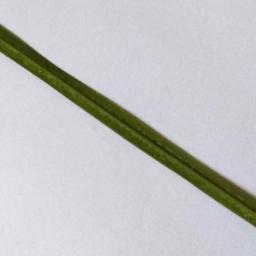
Label: Rice___Healthy